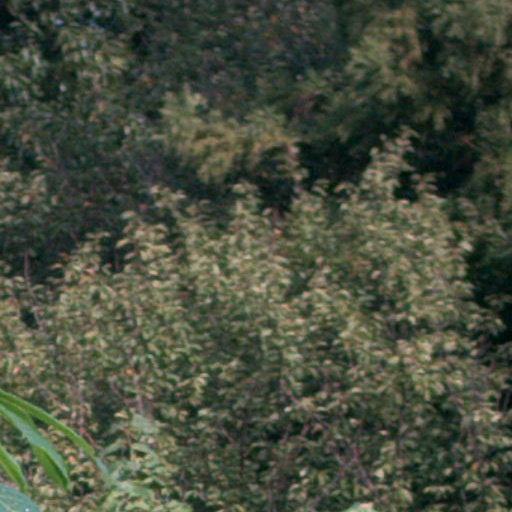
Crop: cassava